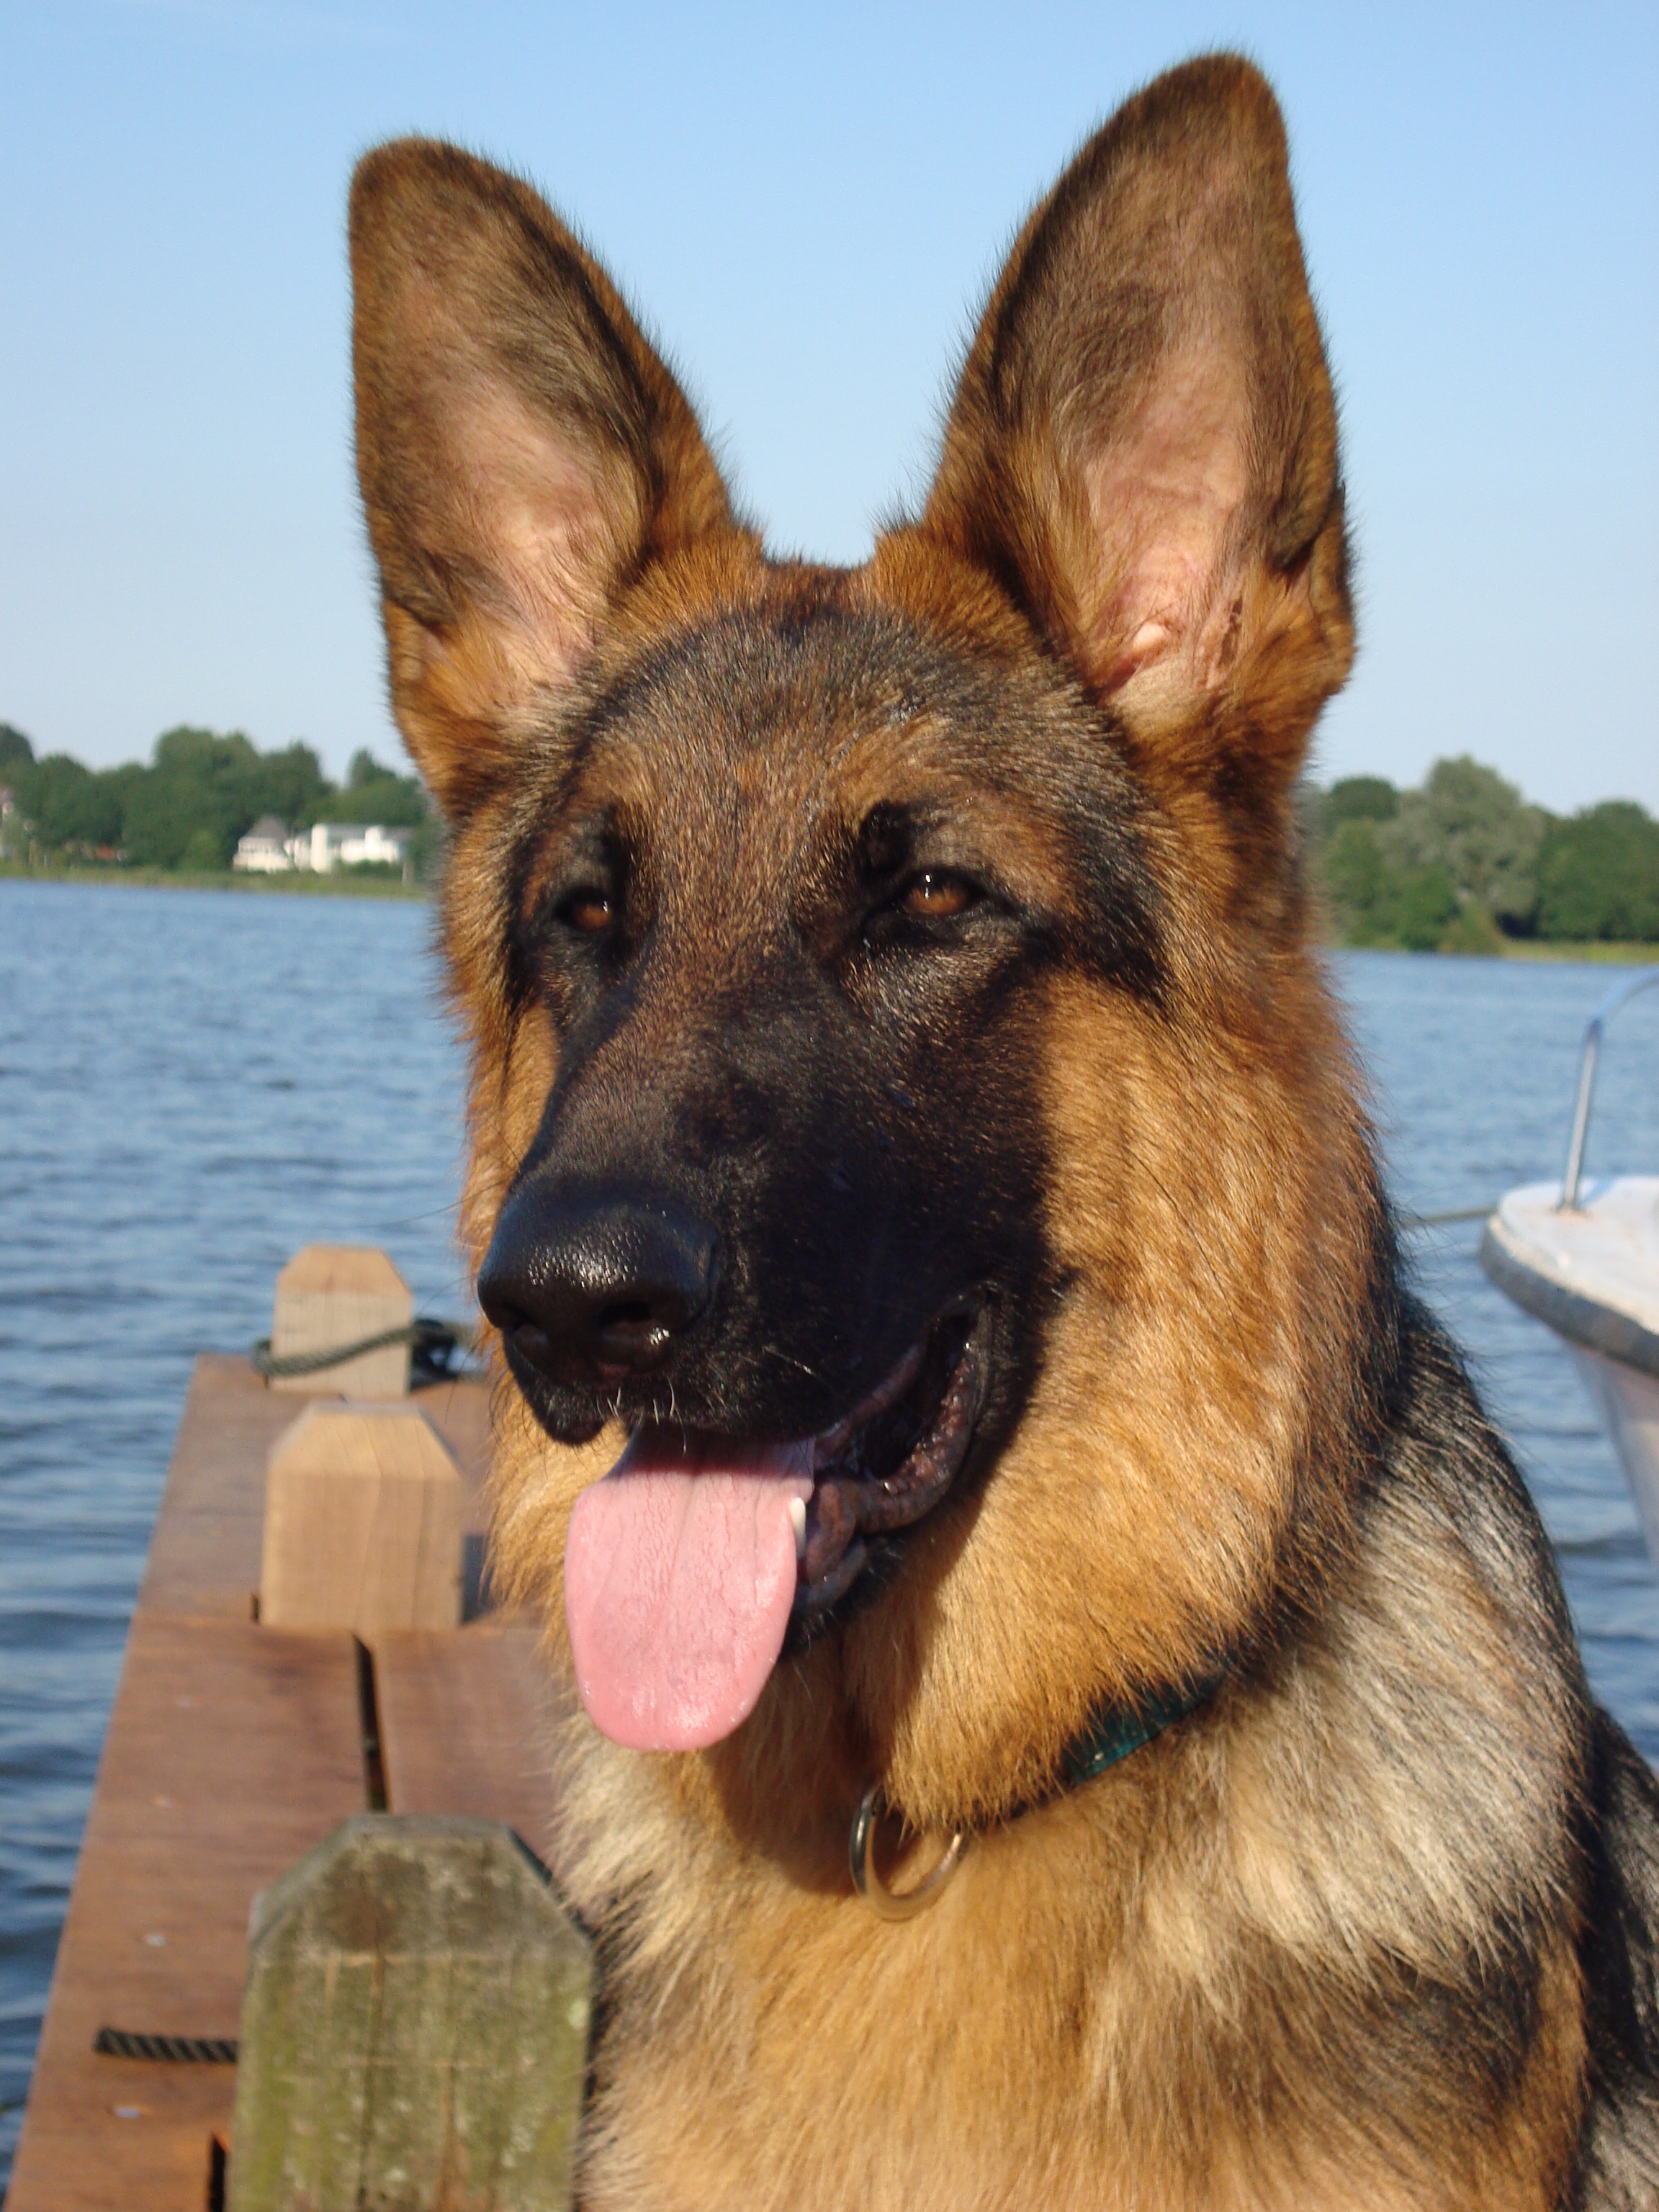
german, shepherd, dog, old german shepherd dog, dog like mammal, german shepherd dog, dog breed, mammal, kunming wolfdog, king shepherd, east european shepherd, shiloh shepherd dog, snout, carnivoran, tervuren